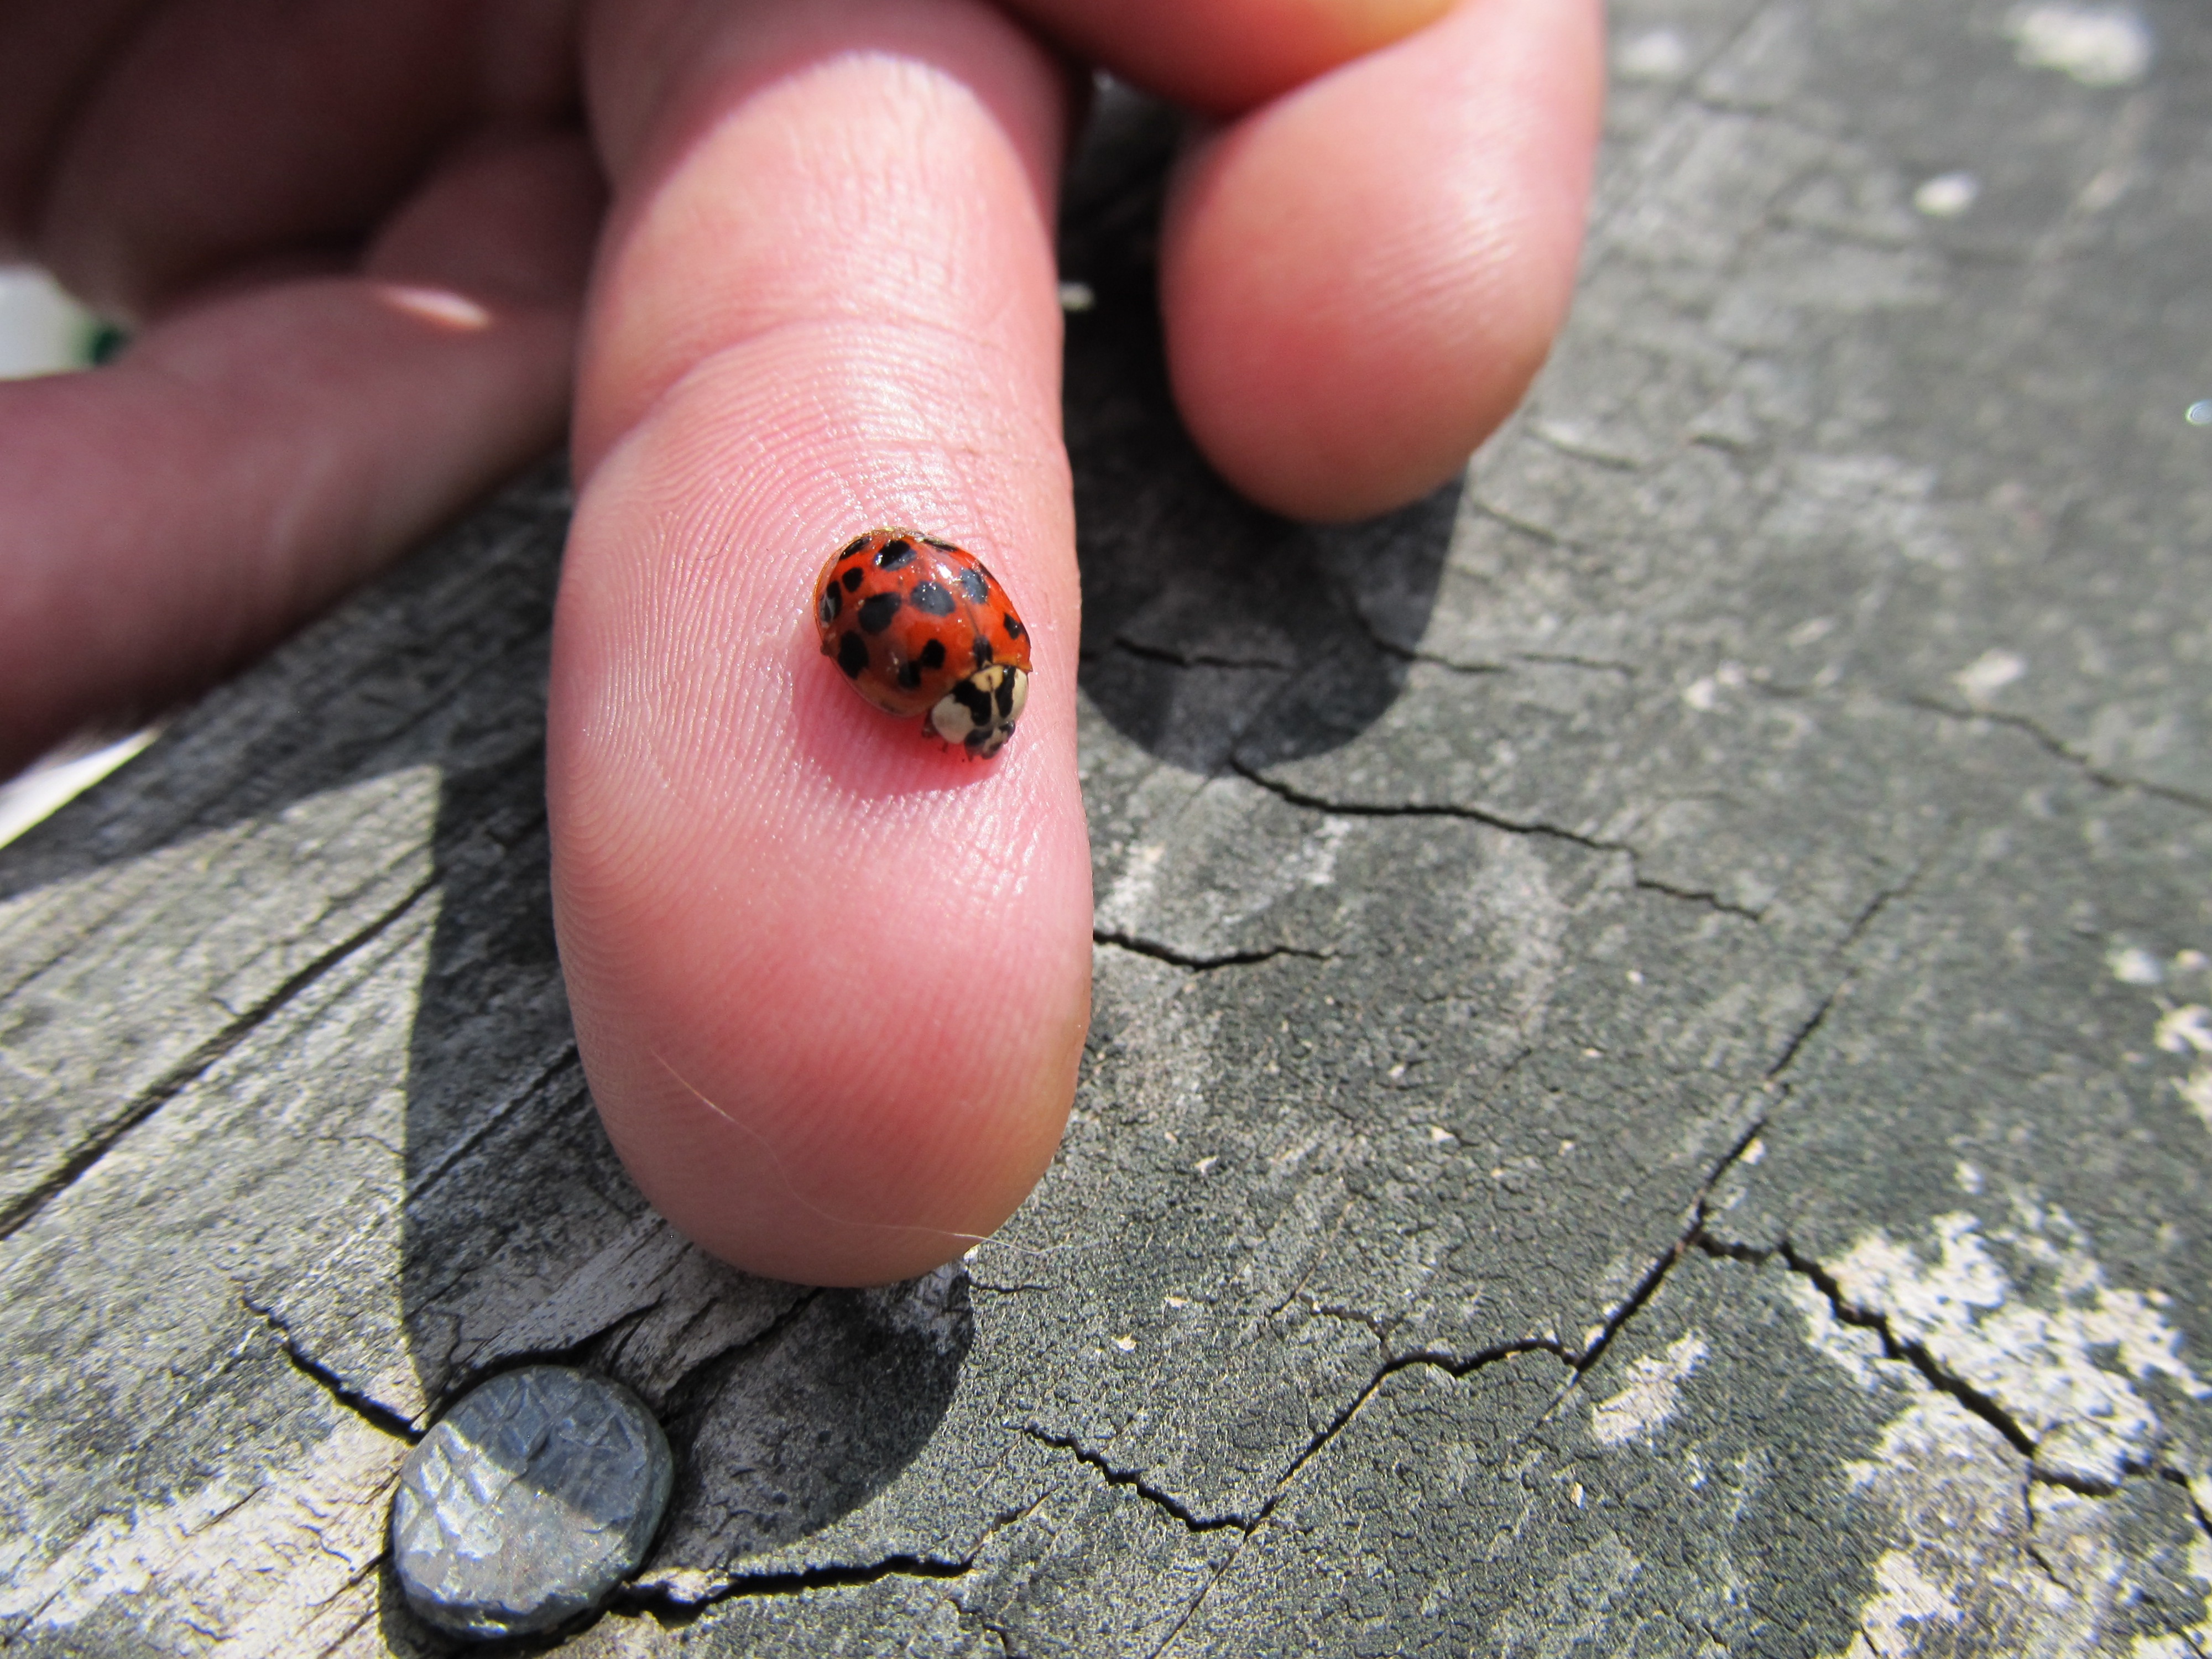
hand, nature, grass, wood, leaf, flower, animal, fly, summer, leg, environment, finger, spring, green, red, insect, ladybug, bug, garden, nail, life, ecology, close up, wooden, beetle, macro photography